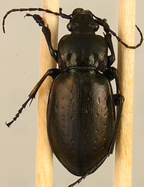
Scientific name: Carabus nemoralis nemoralis
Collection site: University of Notre Dame Environmental Research Center NEON (UNDE), plot UNDE_012